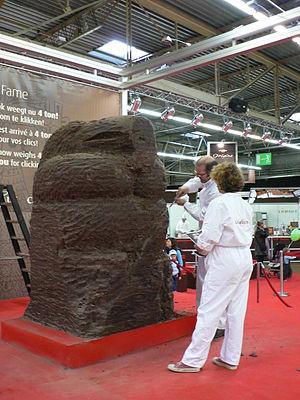
Sculpture «